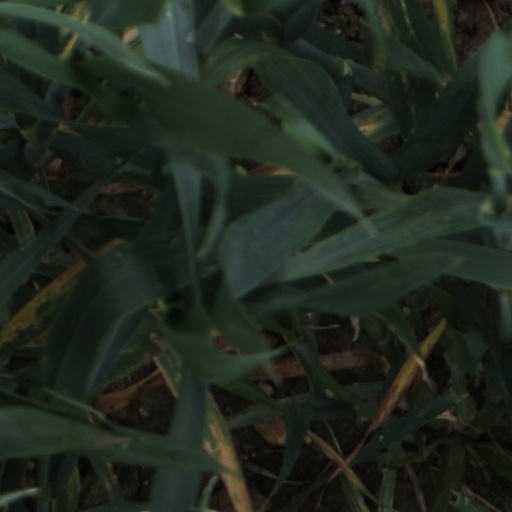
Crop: wheat